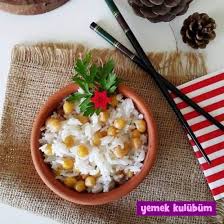
Yemek: pirinc_pilavi